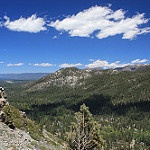
Scene: Outdoor